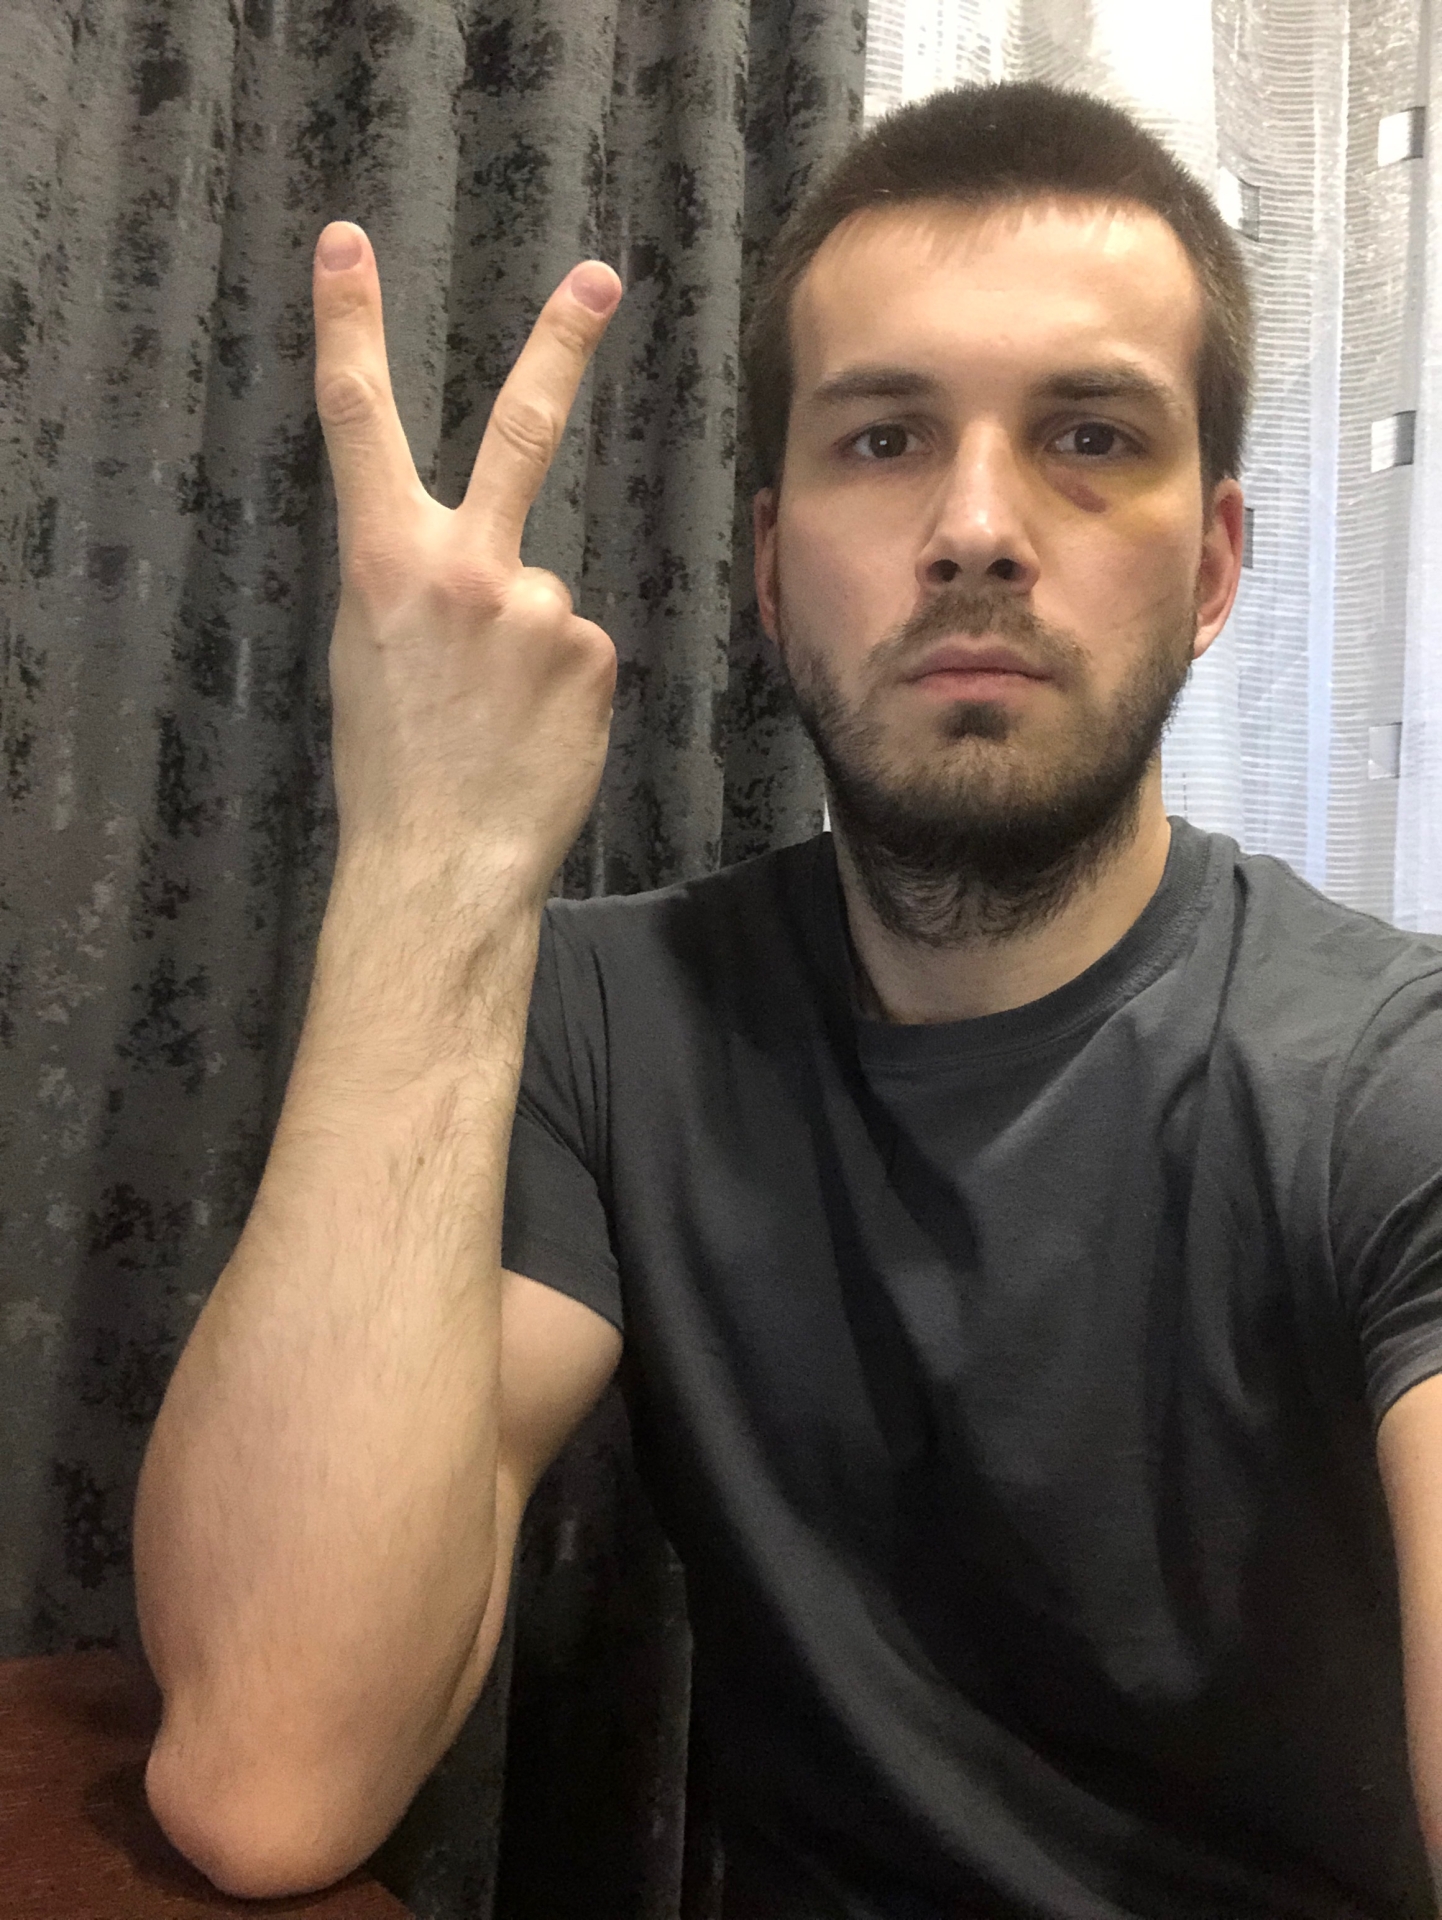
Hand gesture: peace_inverted